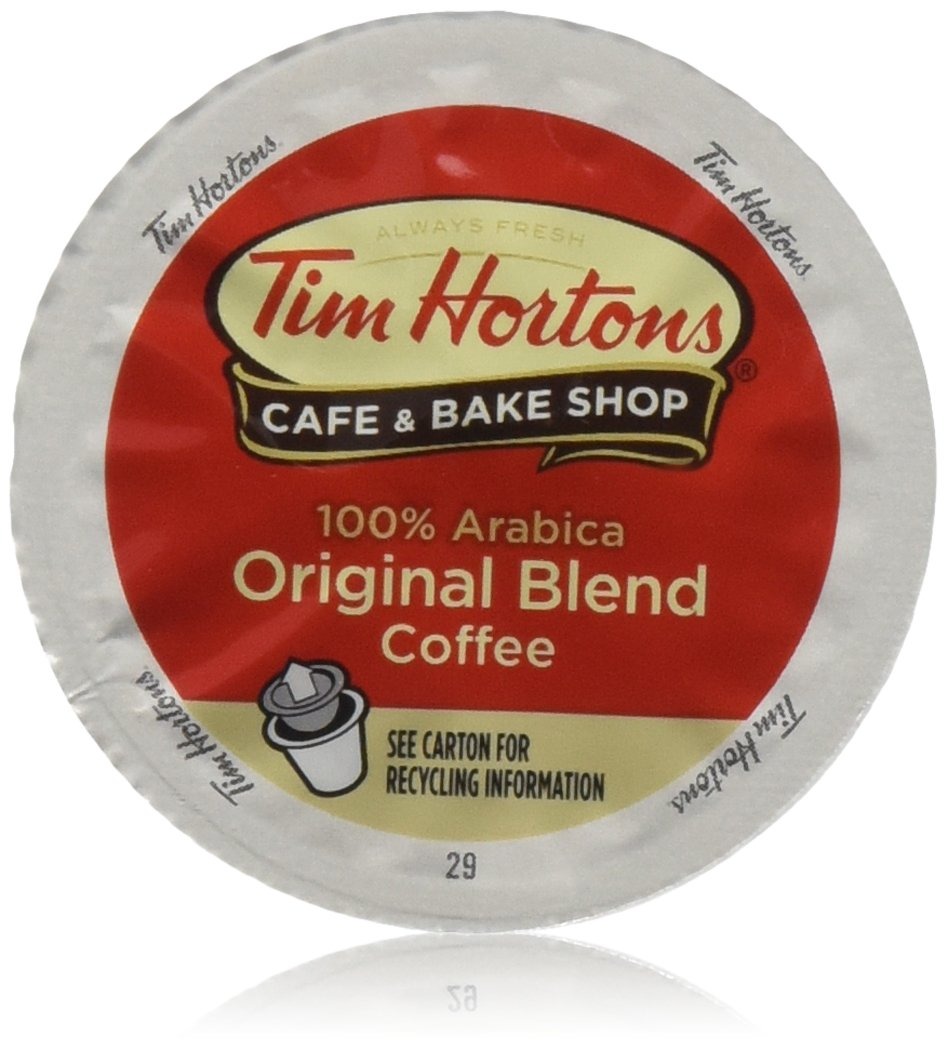
Item Name: Tim Horton's Single Serve Coffee Cups, Original Blend, 12 Count
Bullet Point 1: 12 Single Serve Coffee Cups
Bullet Point 2: Delicious medium roast coffee, special blend made with 100% Arabica beans
Bullet Point 3: Enjoy the taste you love at home, one savory cup at a time
Bullet Point 4: Compatible for use in Keurig K-Cup machines
Bullet Point 5: Tim Hortons and this product have no affiliation with Keurig Green Mountain Inc, Keurig or K-Cup
Value: 12.0
Unit: Count

Price: 11.615